Hilger Block

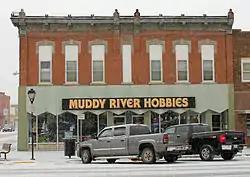

The Hilger Block is a historic commercial building located at 361 S. Pierre St. in Pierre, South Dakota. J.D. Hilger built the building in 1883 to use as a clothing store. The building was the first brick commercial block in Pierre. The building was designed in the Italianate style and features a bracketed cornice with dentils and moldings, long and narrow windows with ornamental hoods, and a flat parapet along the roofline. As West Pierre became the main business district of Pierre, the Hilger Block became a desirable location for businesses; by 1890, it had twelve tenants, with businesses on the first floor and professional offices on the second.